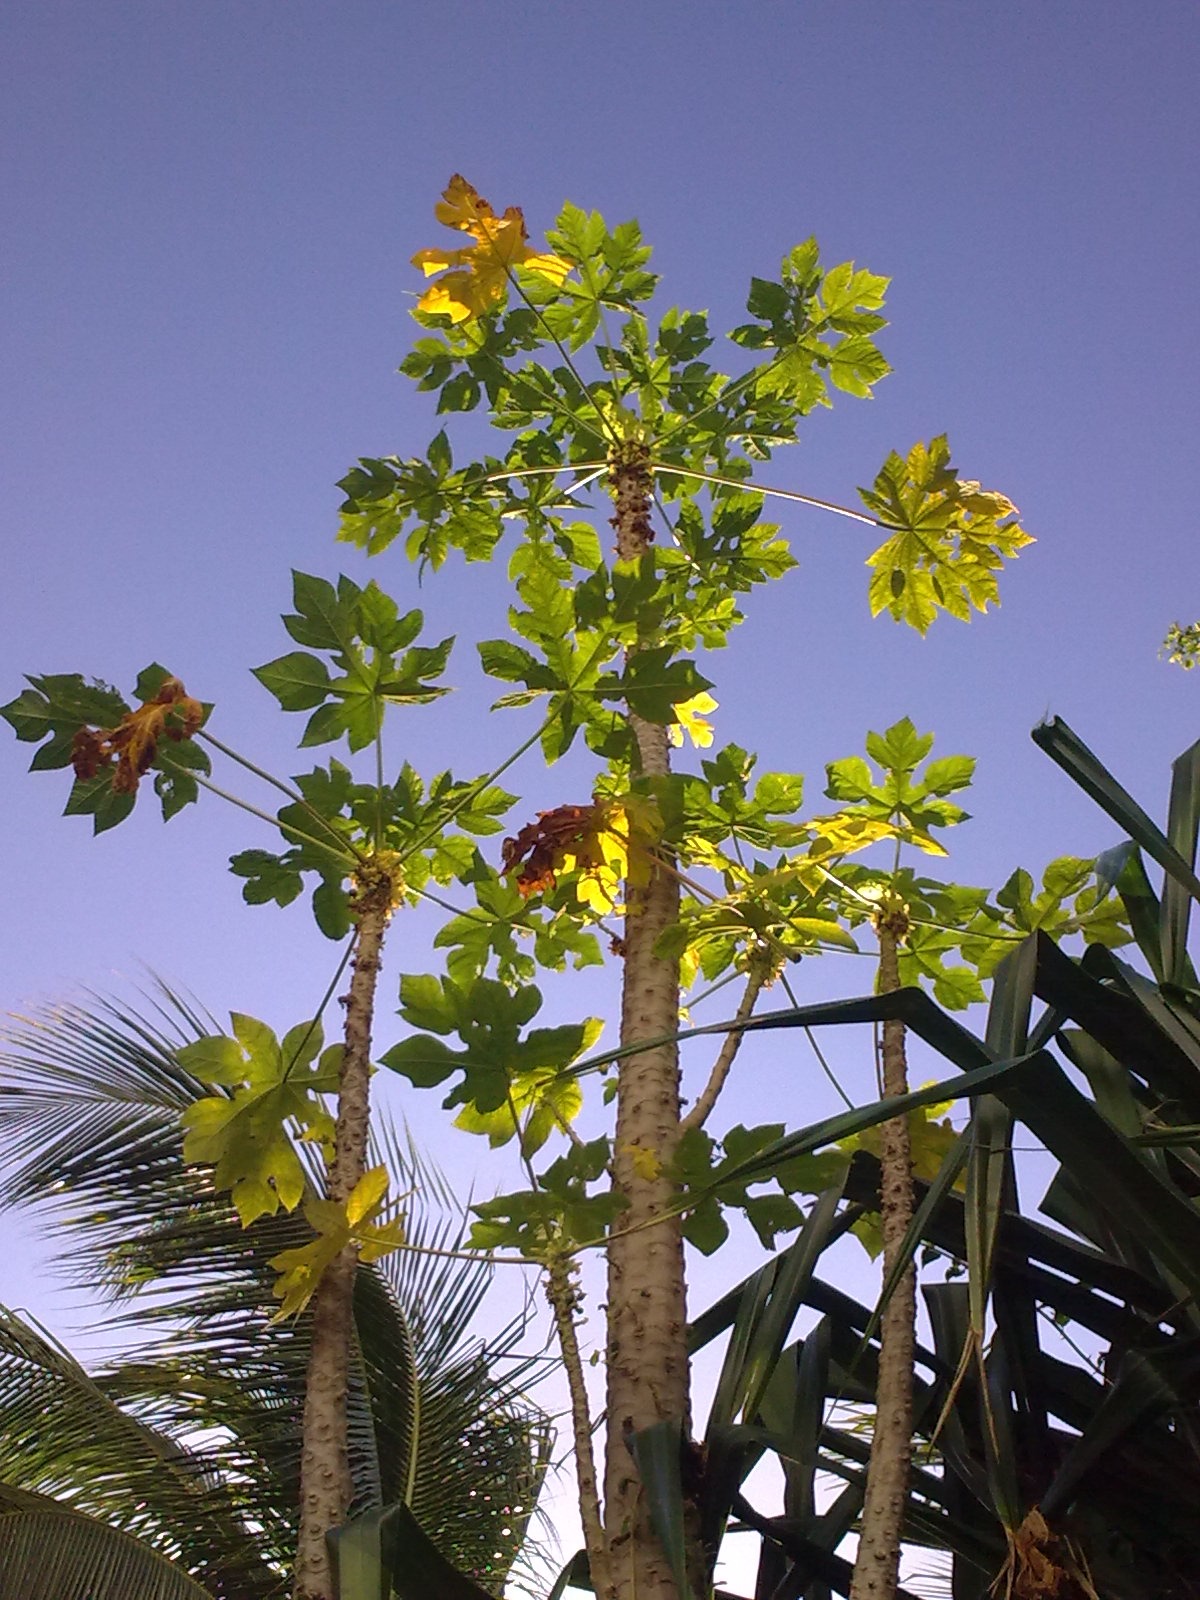
tree, nature, branch, plant, sky, palm tree, leaf, flower, palm, produce, macro, botany, yellow, flora, close up, trees, leaves, outside, clouds, mexico, beautiful, ecosystem, flowering plant, plant stem, woody plant, land plant, arecales, palm family